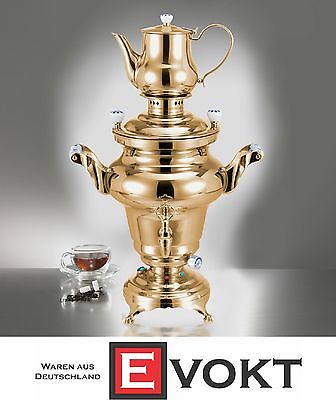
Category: kettle